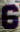
Number: 6